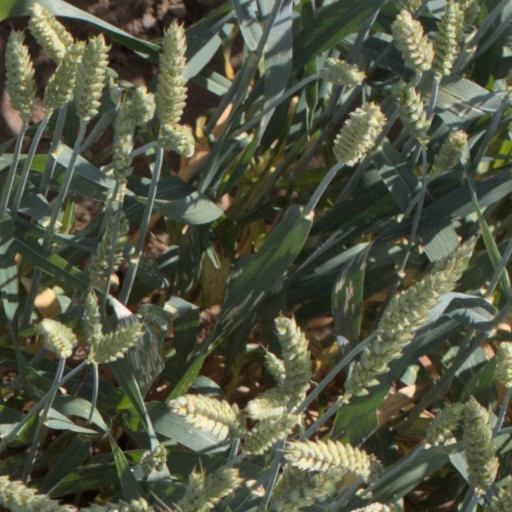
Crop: wheat